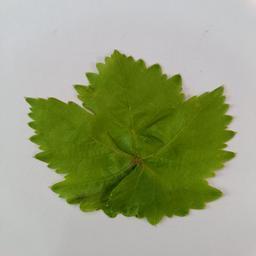
Label: Healthy Leaves